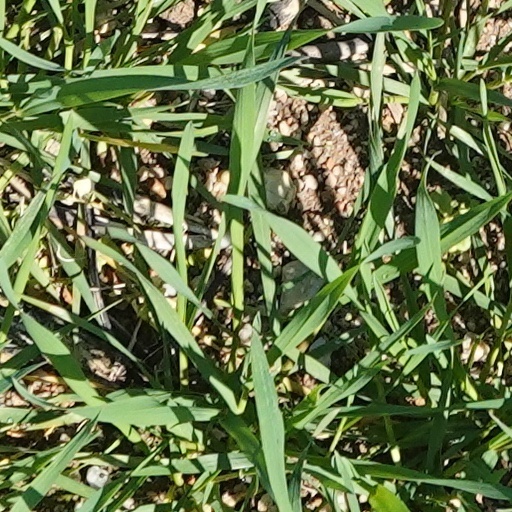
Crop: wheat